Jamey Newberg

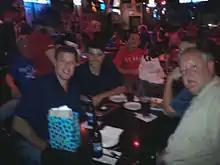
Newberg, second to left, with then Texas Rangers owner Chuck Greenberg, front left, and stadium announcer Chuck Morgan, far right, at a Newberg watching party

Jamison Dean "Jamey" Newberg (born March 3, 1969) is a Dallas, Texas lawyer and sports writer who became fairly well known since the late 1990s as an expert multi-media commentator on the Texas Rangers baseball organization, with an emphasis on the subtleties of minor league player development and complex trade strategies. Newberg originally compiled his analysis and observations (which have come to be known as The Newberg Report) into a semi-regular email memo sent to a handful of like-minded fan recipients. As his readership increased, those insights were also posted to a blog. Since 1999 his commentary has been collected and published in an annual bound volume each winter. Newberg has appeared regularly on Dallas television and radio broadcasts discussing the Rangers, has been a featured panelist on a regular Rangers-based podcast, and has also contributed written material to the Rangers official online presence on MLB.com. As of February 2018, Newberg joined subscription-based sports website The Athletic as a contributing writer covering the Texas Rangers.